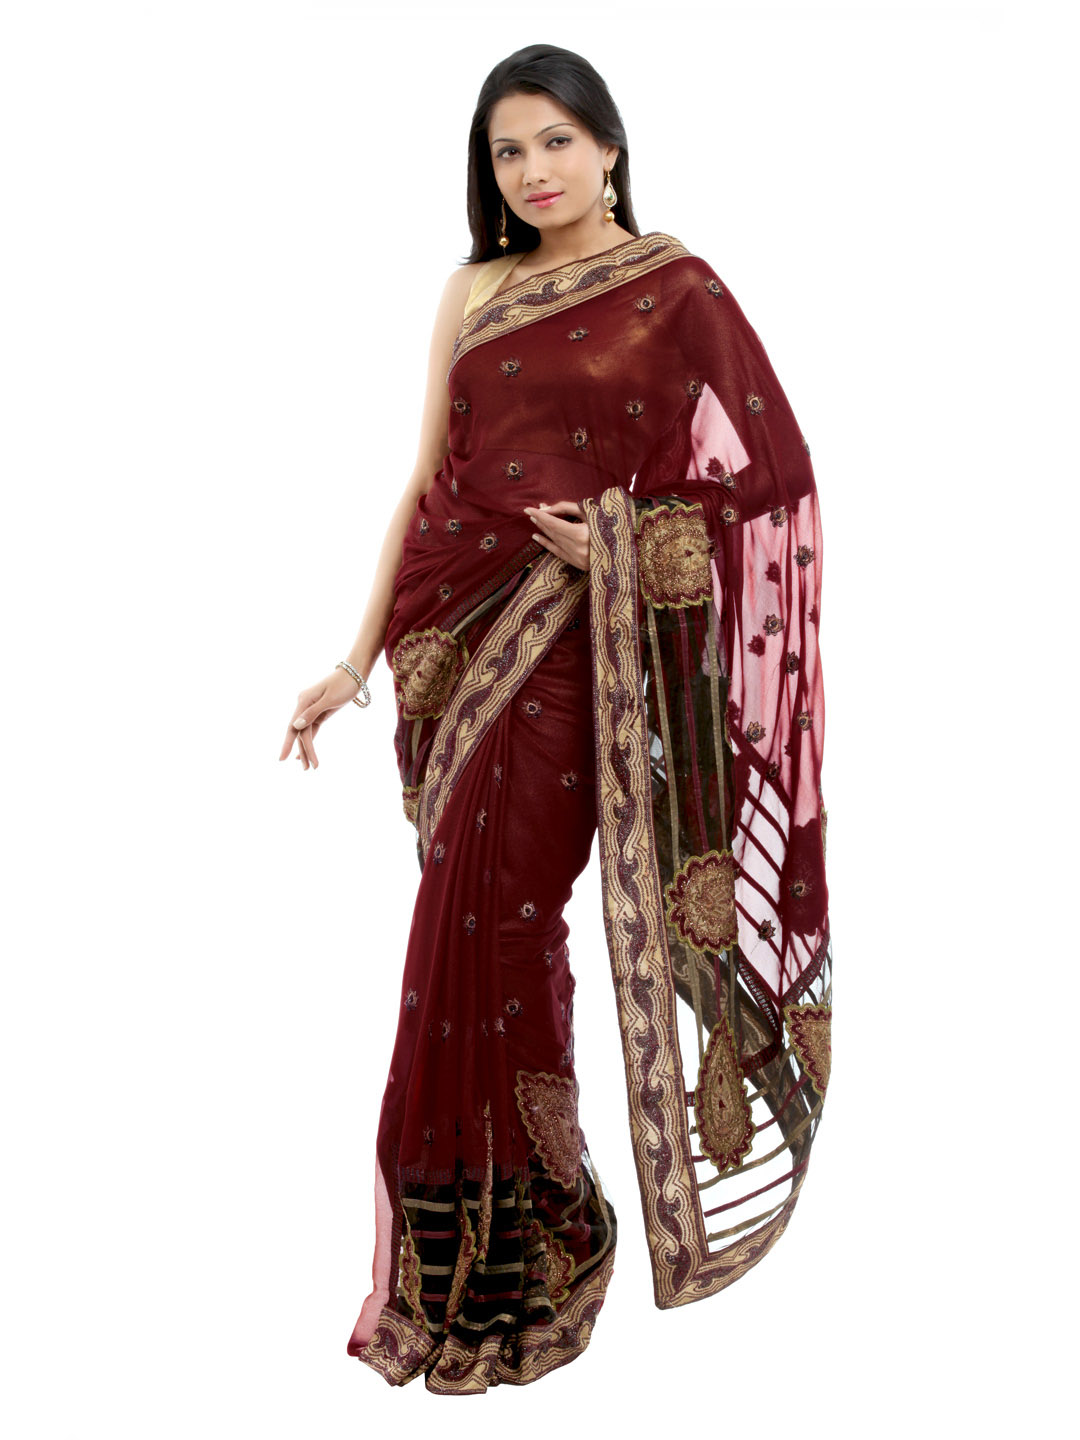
FNF Red & Gold Collection for Wedding Sari
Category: Apparel / Saree / Sarees
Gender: Women
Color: Red
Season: Fall 2012
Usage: Ethnic